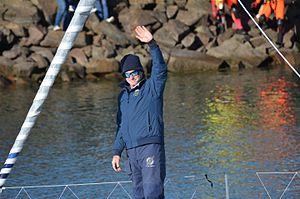
Sebastien Josse au départ du Vendée Globe 2016-2017
Sébastien Josse est un skipper français né le 31 mars 1975 à Montereau-Fault-Yonne. Il est niçois d'origine et habite dans le Finistère.
Le Vendée Globe 2016-2017 constitue la huitième édition du Vendée Globe. Le départ pour les vingt-neuf concurrents engagés a été donné le 6 novembre 2016 en baie des Sables-d'Olonne à 13 h 2. Épreuve majeure du circuit IMOCA, il est couru en solitaire, sans assistance et sans escale, à bord de monocoques de 60 pieds. Armel Le Cléac'h remporte la course sur le 60 pieds IMOCA doté de foils Banque populaire VIII en passant la ligne d'arrivée le 19 janvier à 16 h 37, établissant un nouveau record de la circumnavigation dans cette épreuve en 74 jours 3 heures 35 minutes et 46 secondes. Il devance le Britannique Alex Thomson, arrivé le 20 janvier à 8 h 37, de 15 heures 59 minutes et 29 secondes, après un duel à l'avant de la flotte qui a duré toute la course. Thomson améliore par ailleurs le 16 janvier le record de distance parcourue en 24 heures : 536,81 milles à une moyenne de 22,36 nœuds.